Prince of Asturias

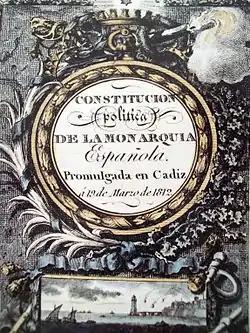
Cover of the first edition of the Political Constitution of the Spanish monarchy. Cádiz, 19March 1812

Another period for the title began at the beginning of the 19th century with the arrival of the constitutional regime. For Agustín Argüelles, an Asturian deputy in the Cortes of Cádiz, the draft of the Constitution of 1812 preserved more by "custom than by utility or precision" the title of Prince of Asturias to the heir of the Crown. The commission responsible for the writing of the new constitution, equating the Crown Prince with the Prince of Asturias, proposed that the Cortes should recognize him immediately after announcing his birth and that upon reaching the age of 14, the prince should swear before the Cortes the defence of the Catholic faith, the preservation of the Constitution, and obedience to the King. During discussions, some deputies proposed that the Prince should be renamed "of the Spains" and not "of Asturias", while others wanted him to use the dignity only after his oath and not from his birth. Besides Argüelles, the Asturians Pedro Inguanzo Rivero and Alonso Cañedo Vigil, each with opposing ideologies, defended, respectively, a title of honor or a title that was purely nominal, without royal rights but consecrated by history. The project remained unchanged and was finally approved.